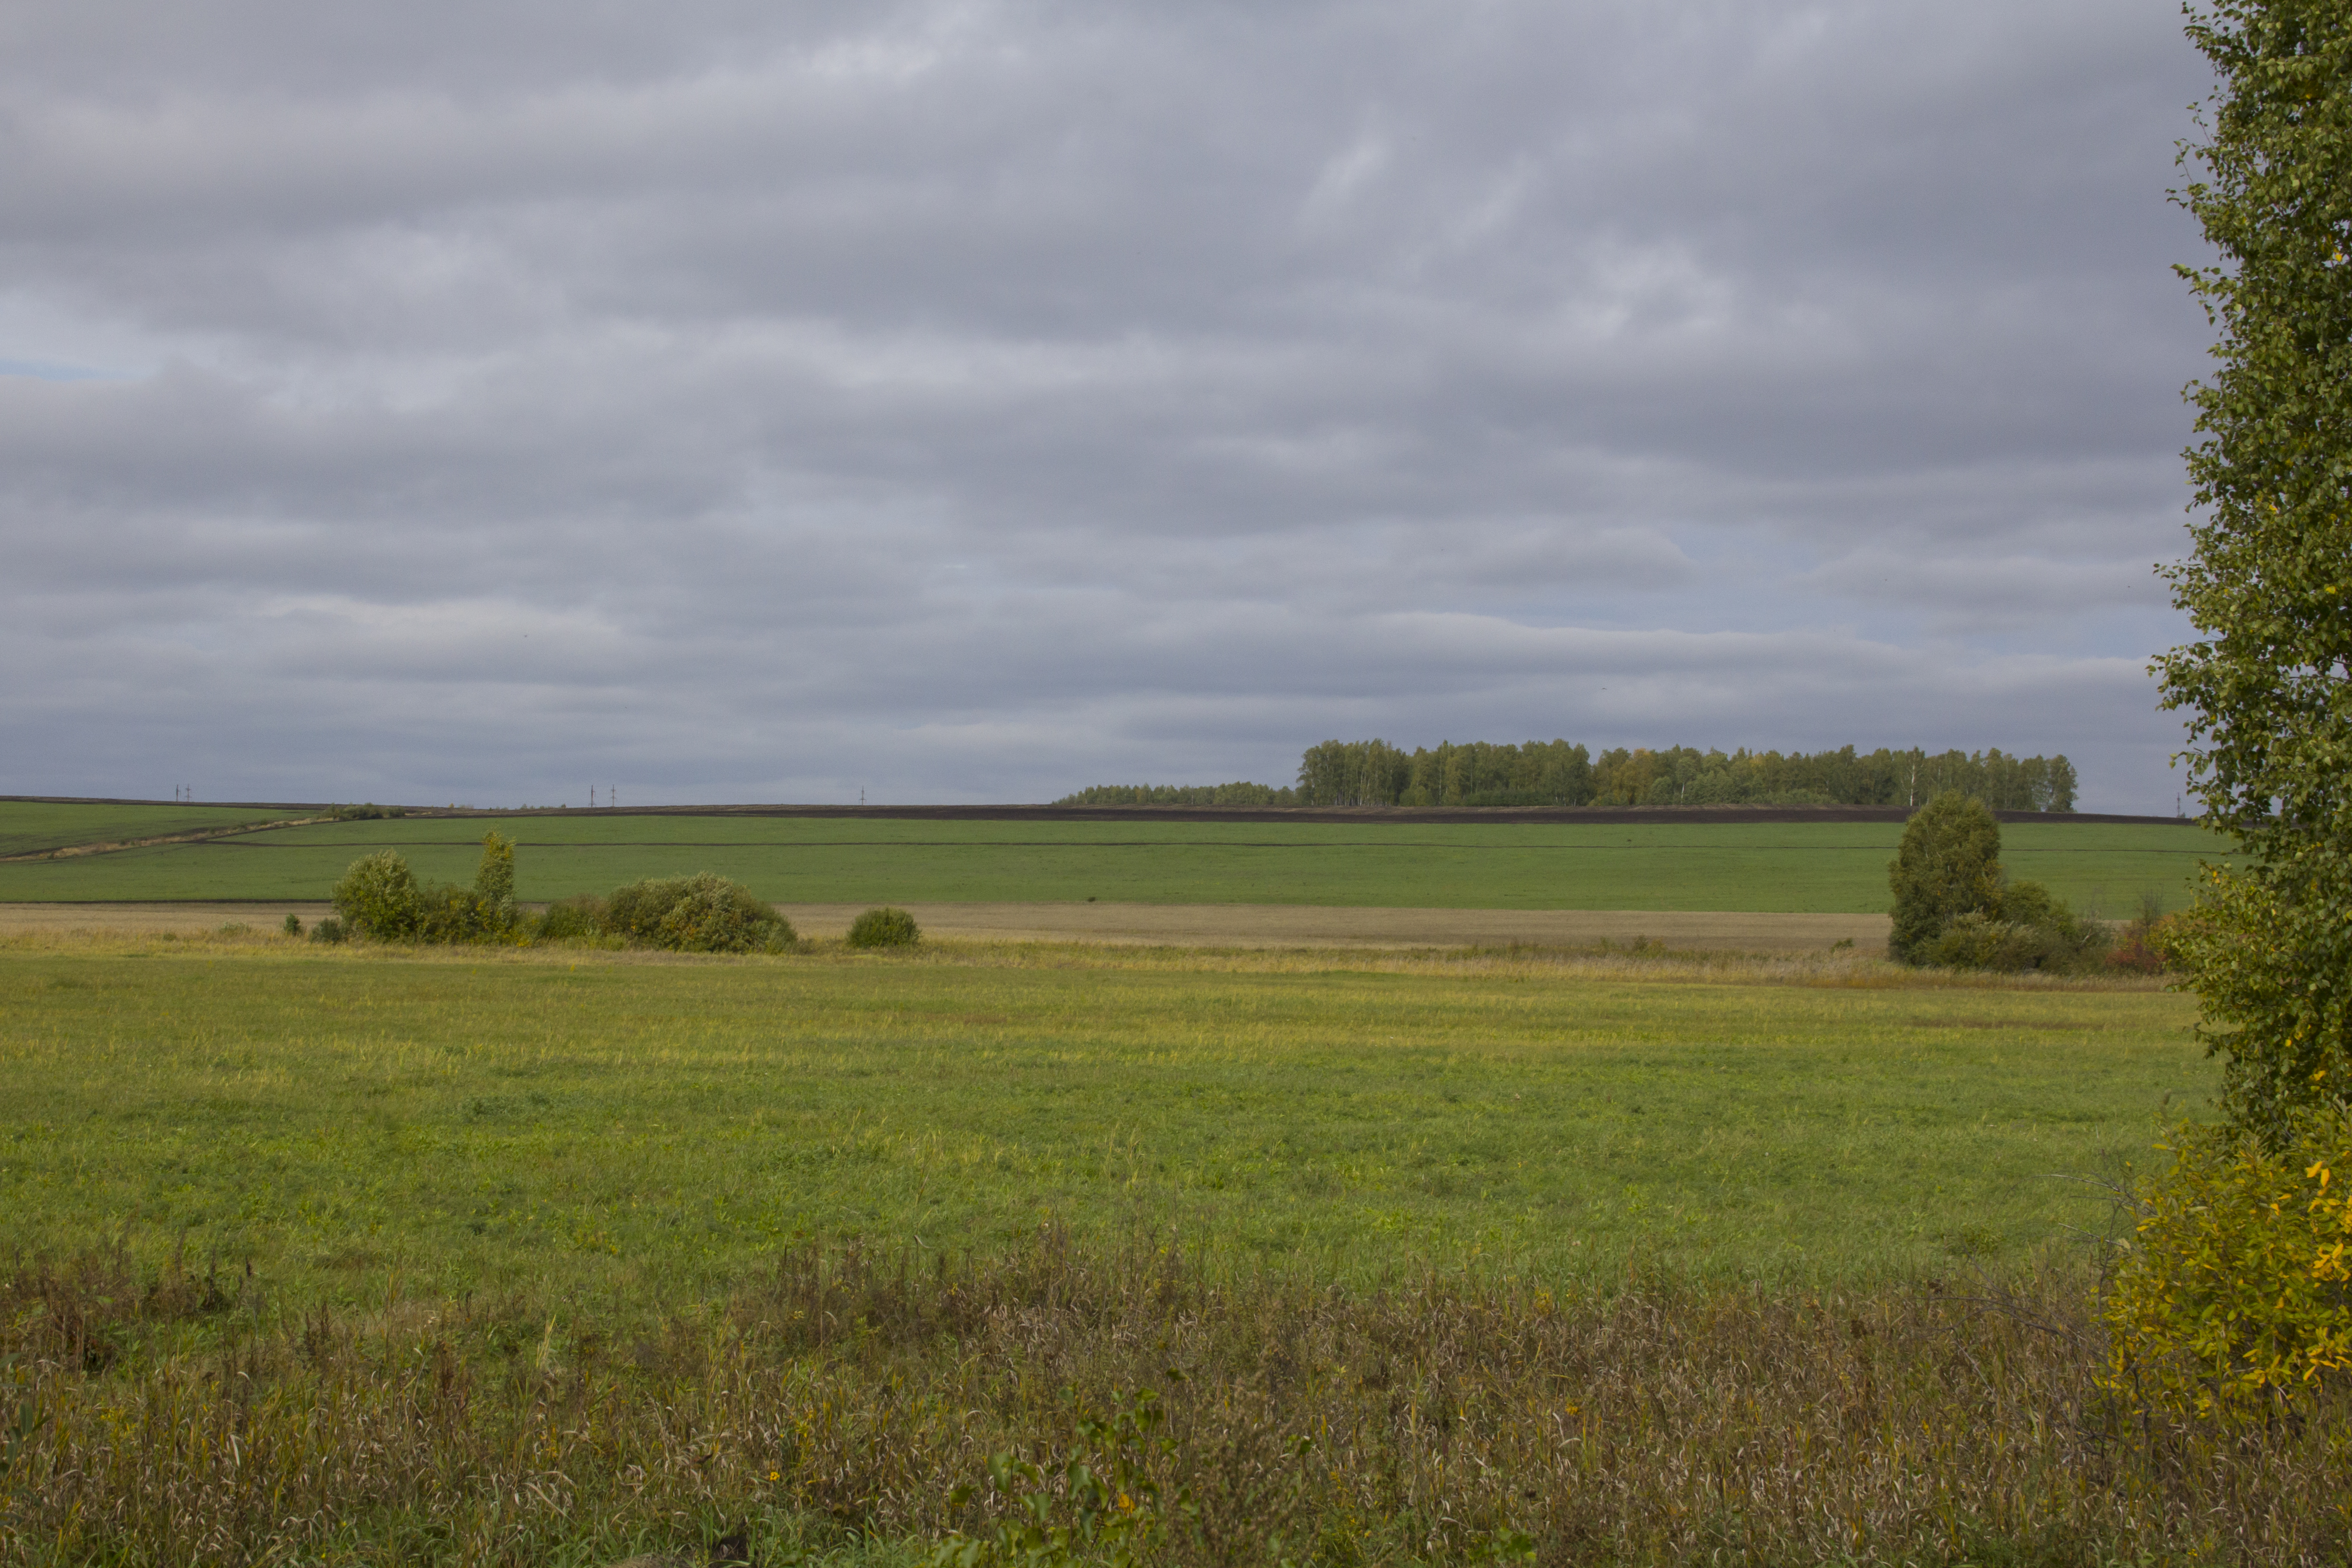
landscape, field, birch, grass, meadows, terrain, grassland, natural landscape, plain, natural environment, pasture, prairie, land lot, meadow, steppe, sky, ecoregion, farm, rural area, grass family, tree, cloud, plant, savanna, crop